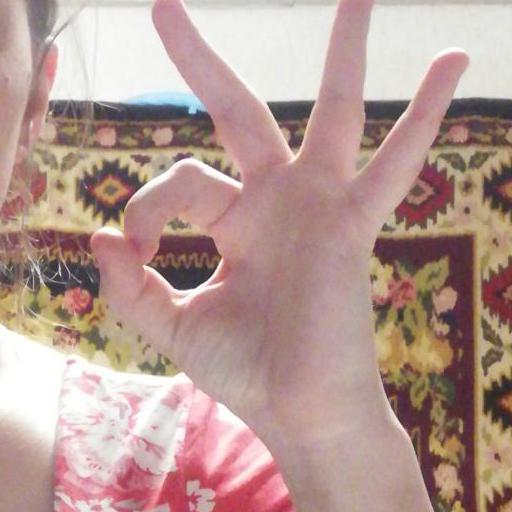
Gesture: ok